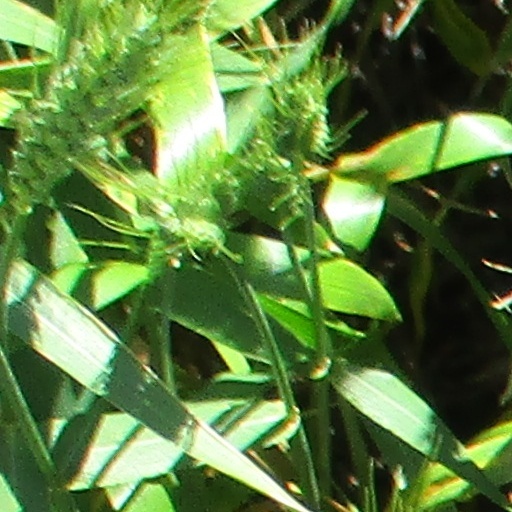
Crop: wheat